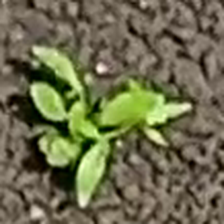
Weed species: Digitaria_SP_(Digitaria Sanguinalis )